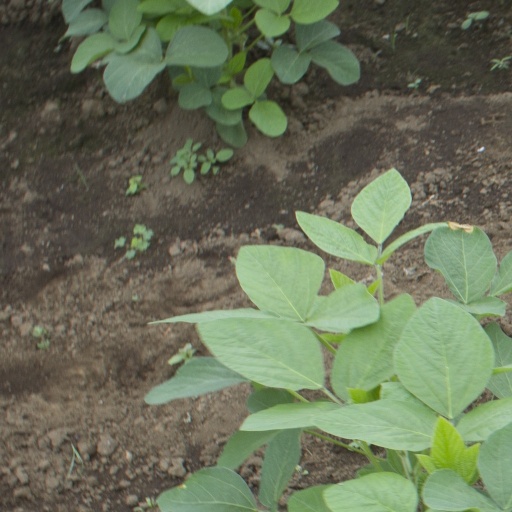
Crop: soybean